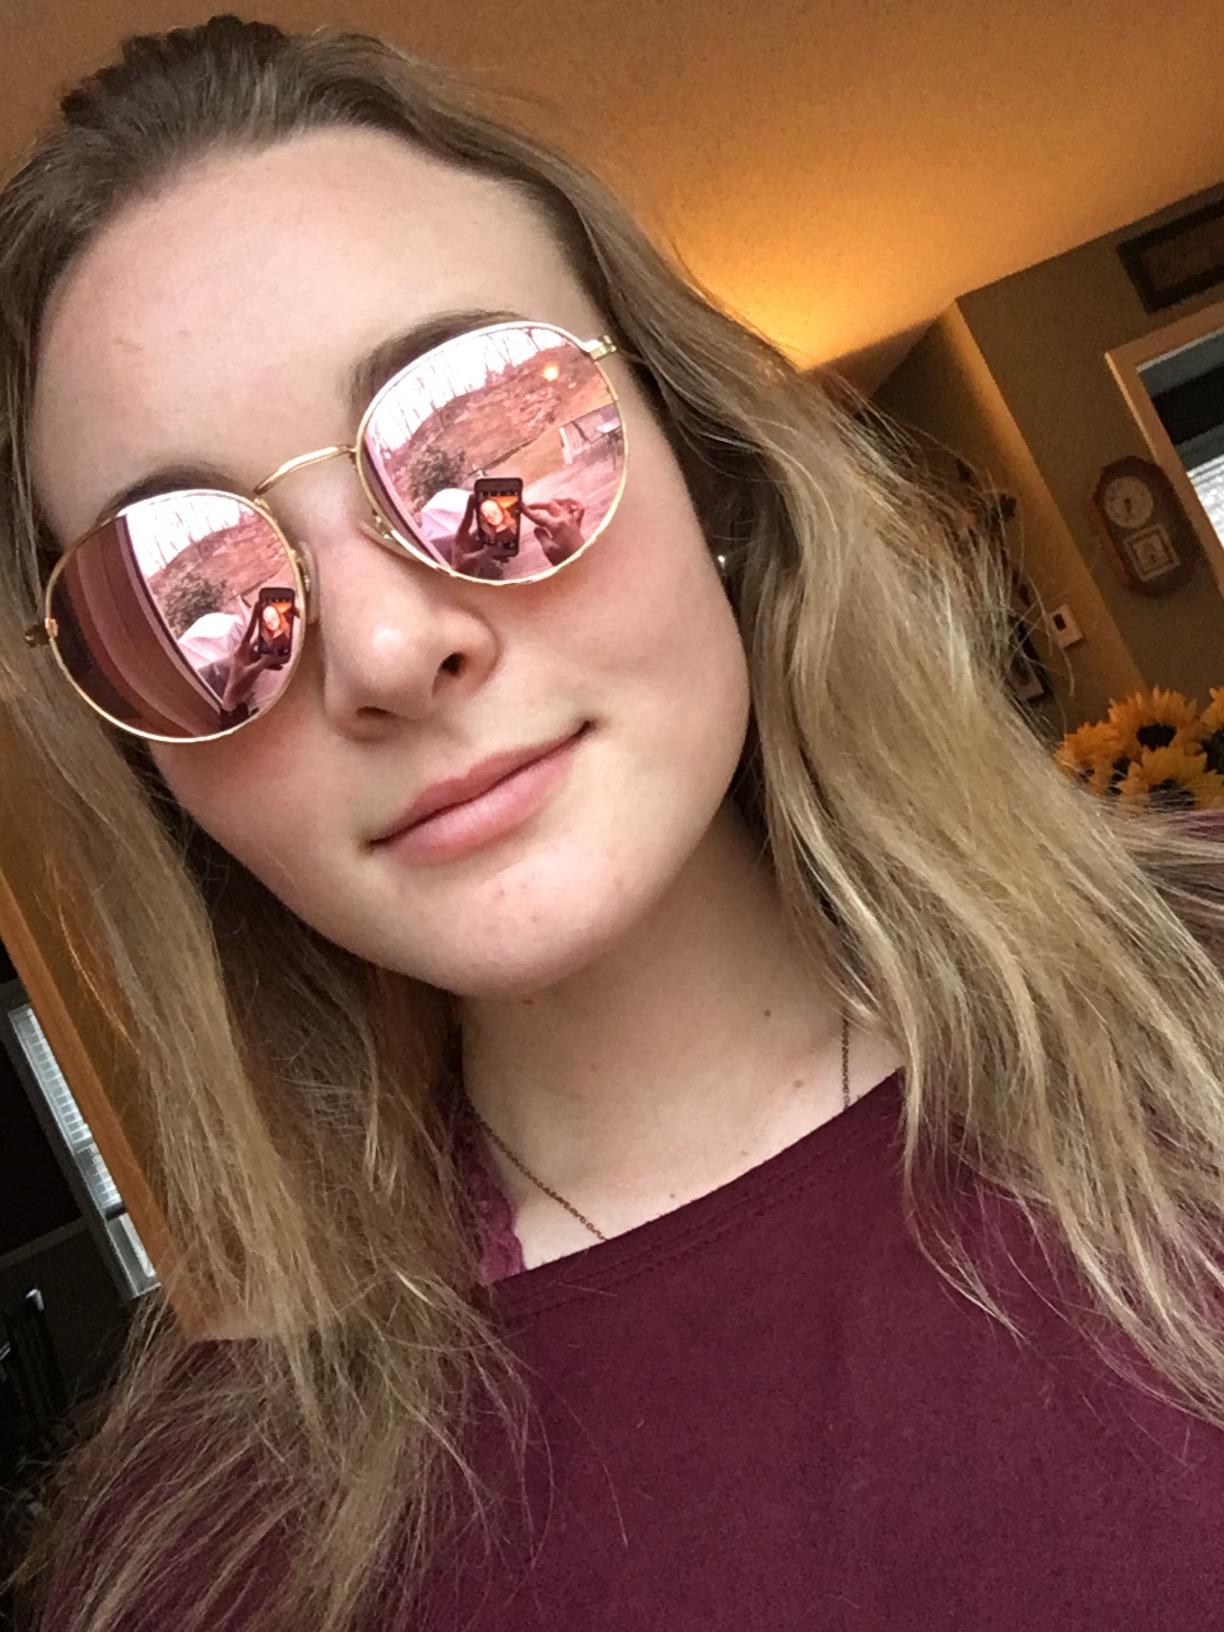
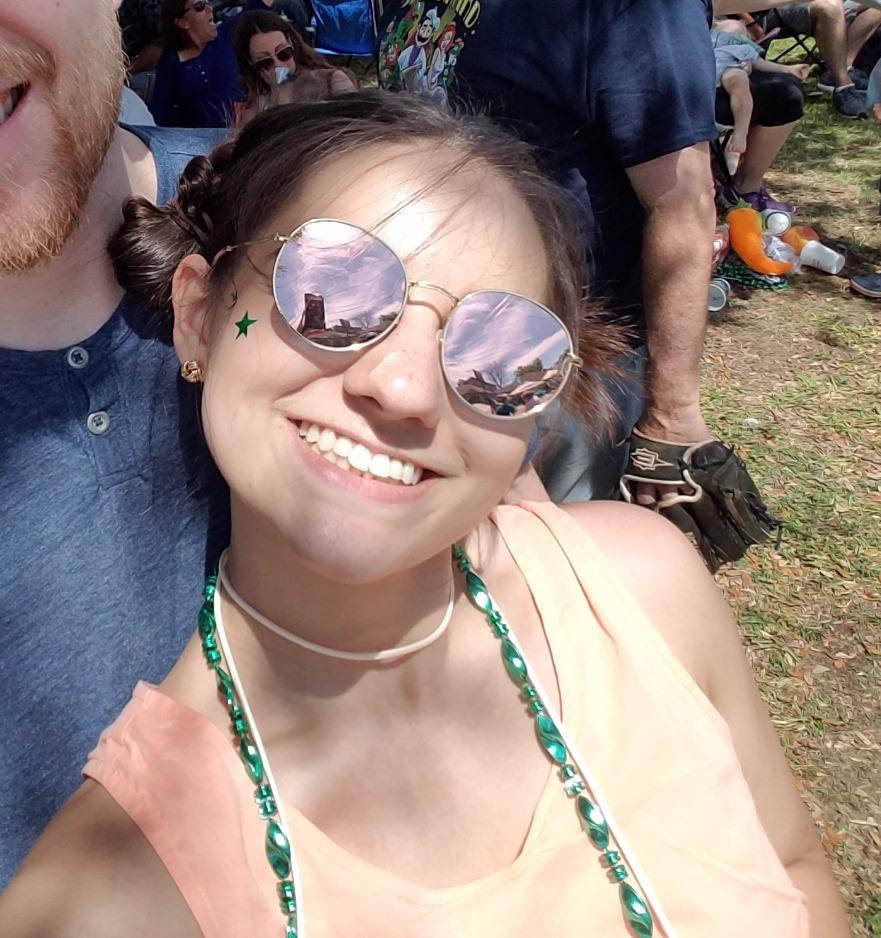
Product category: accessories_sunglasses
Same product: yes